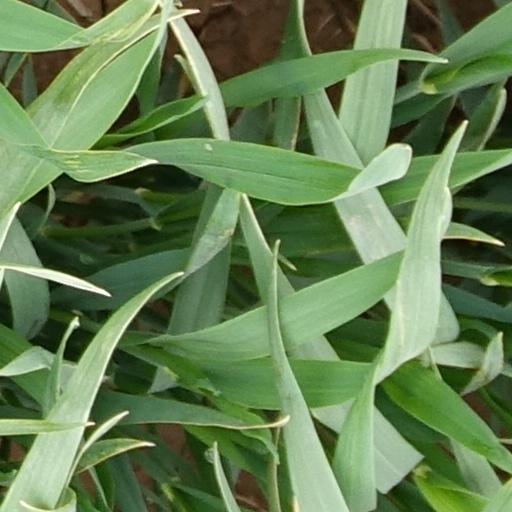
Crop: wheat